Jabari Parker

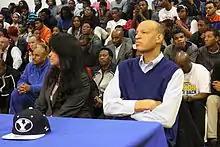
Parents Sonny and Lola listen as Jabari makes his verbal commitment to Duke basketball on December 20, 2012.

Parker is of Tongan and African American descent. His parents are Folola "Lola" Finau-Parker and Sonny Parker. His father, Sonny, a Chicago native, played for the Texas A&M Aggies before becoming a 1976 NBA draft first round selection (17th overall) by the Golden State Warriors. He played in the NBA for six seasons. Sonny was an NBA teammate of former Washington Huskies men's basketball head coach Lorenzo Romar. In 2013, he developed a kidney disease that requires dialysis, making it difficult for him to attend Jabari's games.